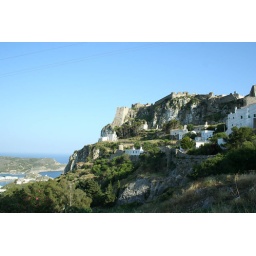
The castle which sits atop the hill above Capsali and looks out to the water.